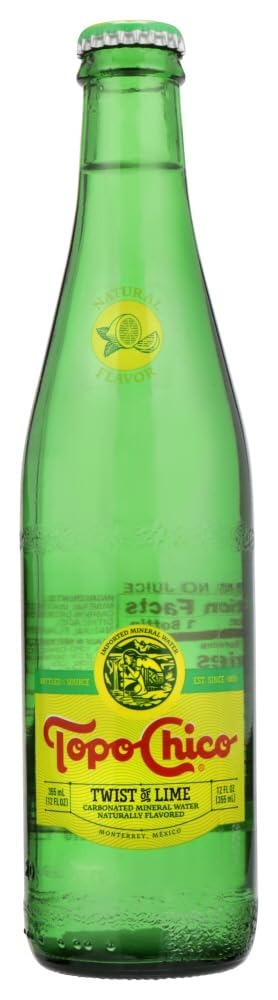
Item Name: Topo Chico -Twist of Lime - Carbonated Natural Mineral Water with Natural Lime Flavor - 12 fl oz (355mL) (24 Glass Bottles)
Value: 288.0
Unit: Fl Oz

Price: 59.99